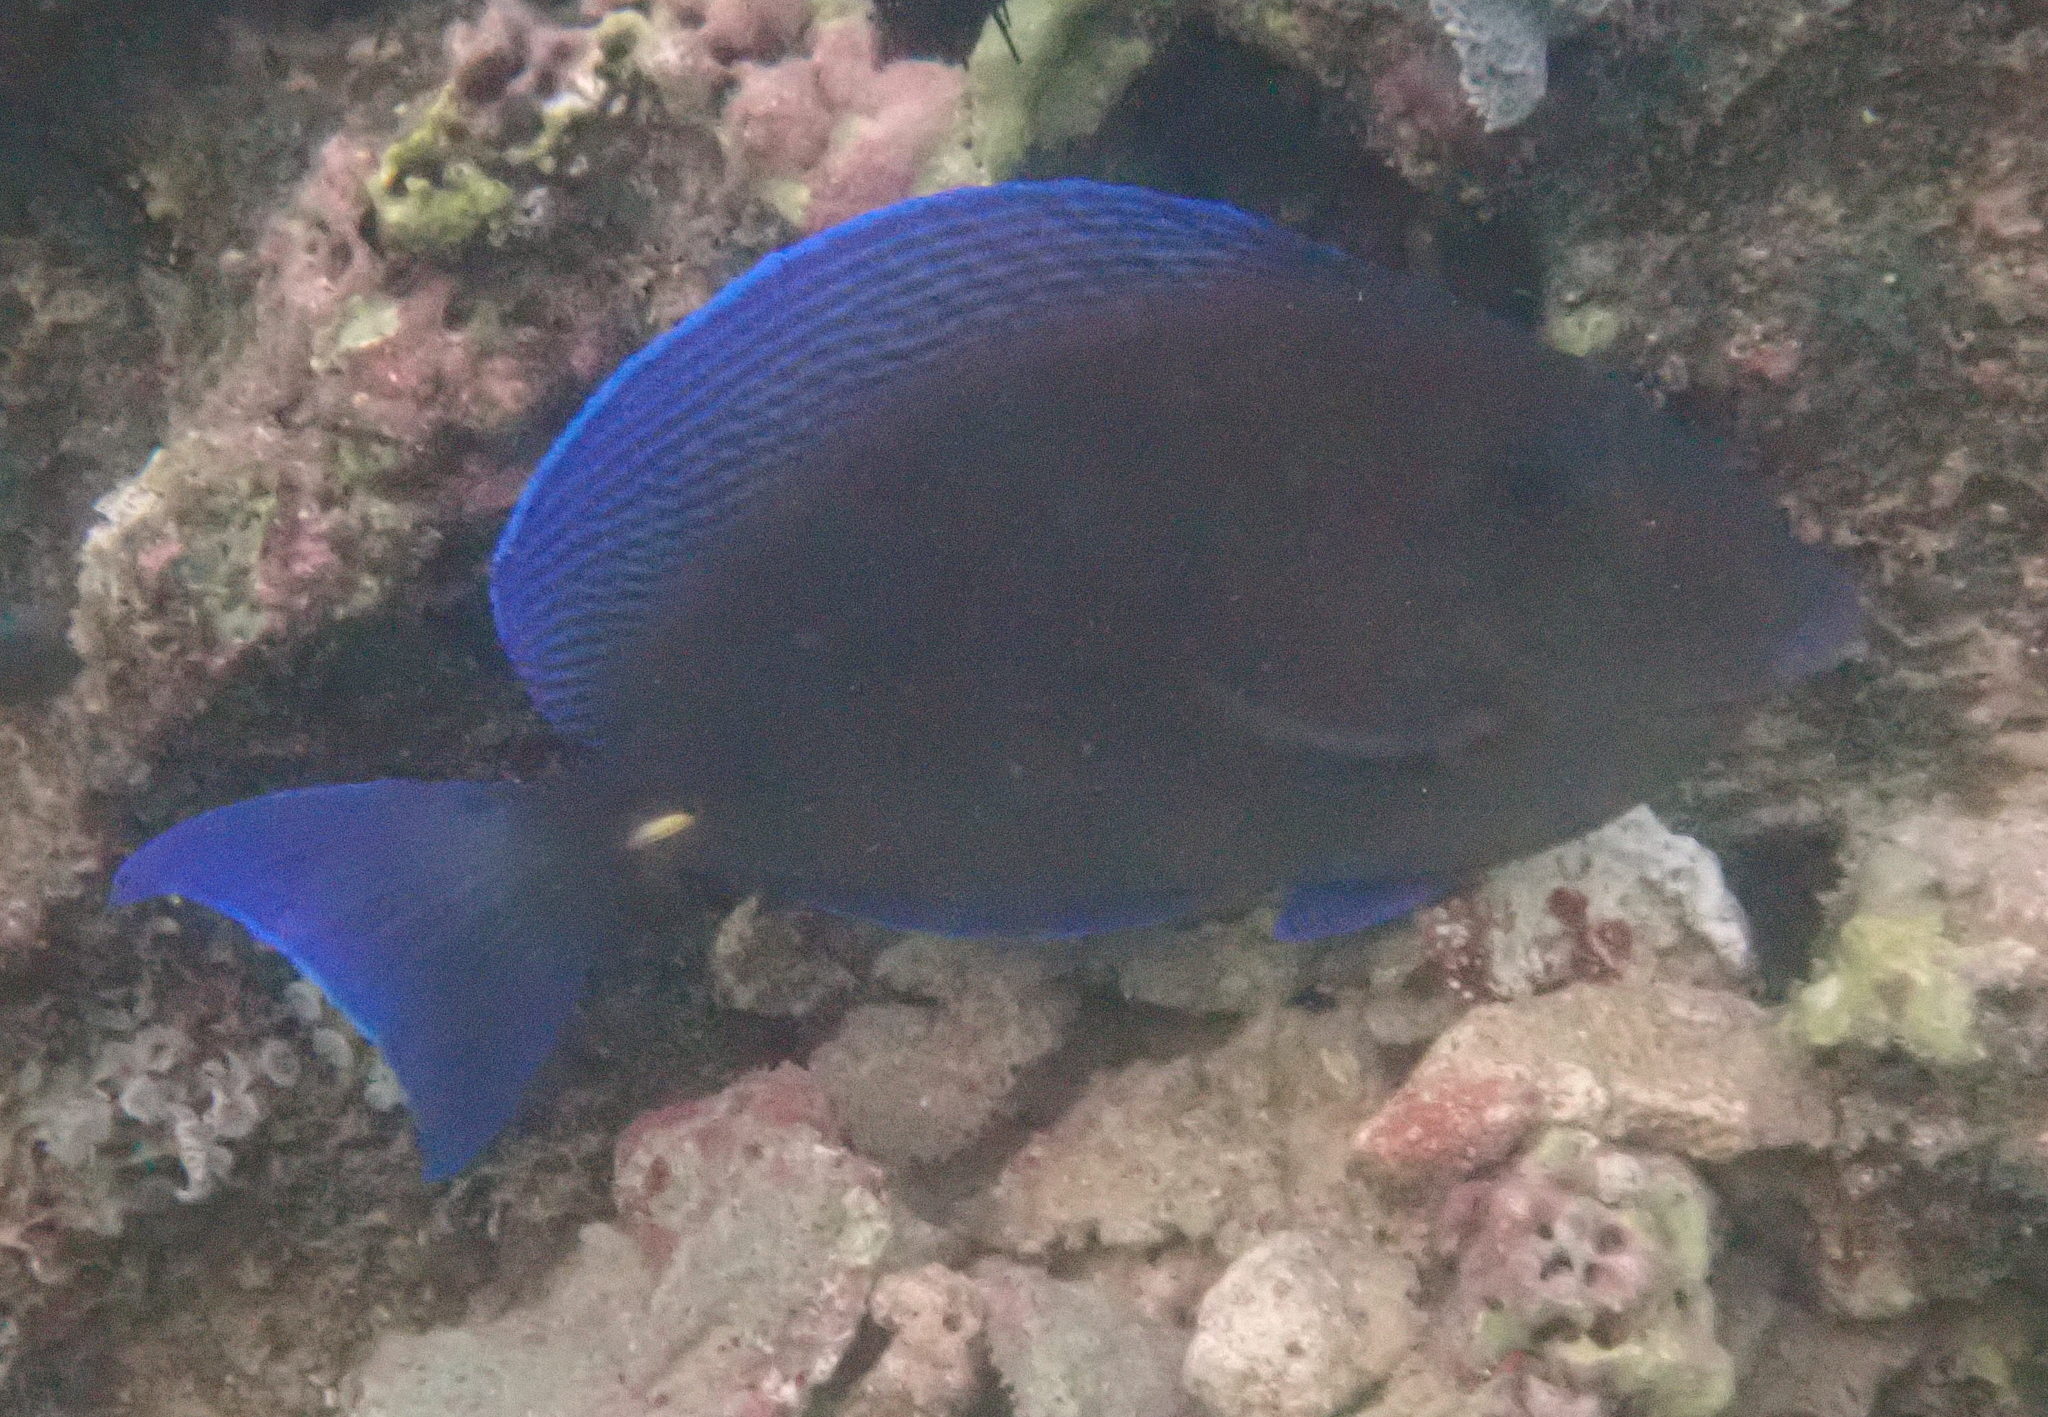
Acanthurus coeruleus (Atlantic Blue Tang)